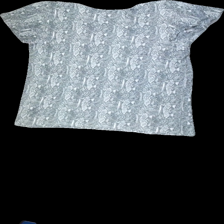
View: back
Type: Blouse
Category: Ladies
Brand: Not in the list
Colors: Black, White
Material: 96%viscose 4%elastane
Pattern: Animal print
Cut: Regular, C-collar
Season: Spring
Price range: <50
Recommended usage: Export